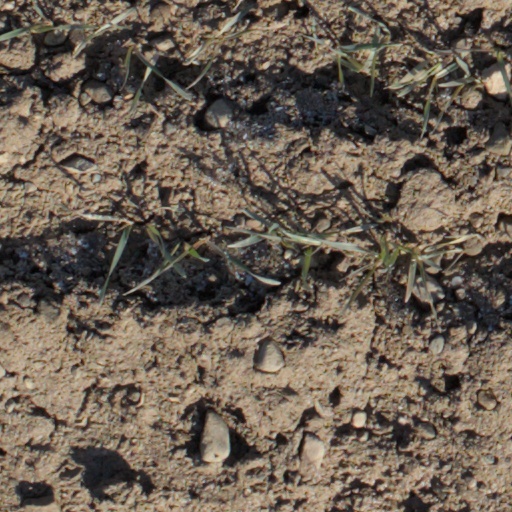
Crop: wheat